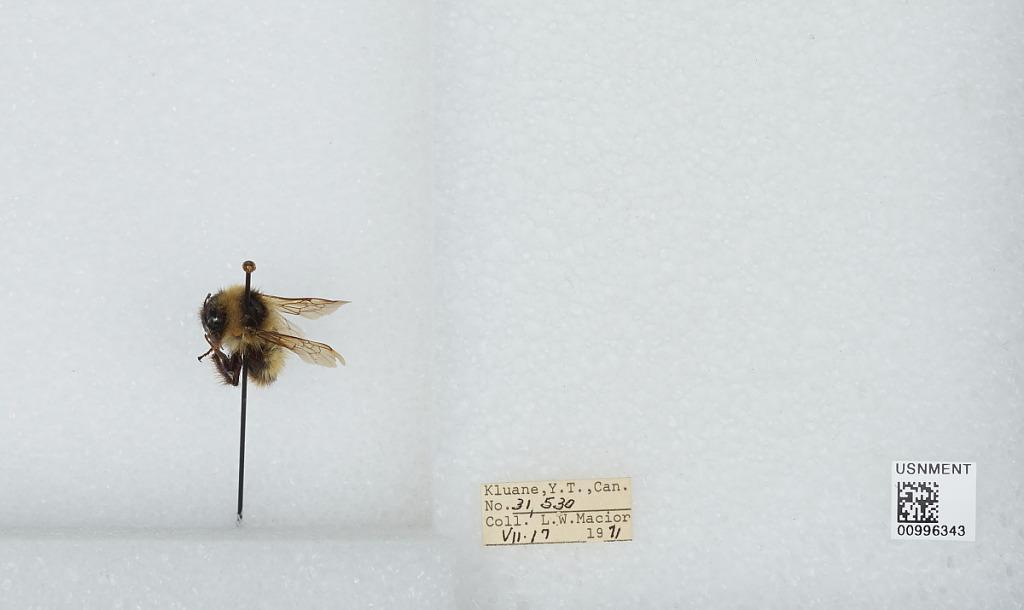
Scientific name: Bombus (Pyrobombus) frigidus Smith
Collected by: L. Macior
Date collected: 1971-7-17
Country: Canada
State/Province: Yukon Territory
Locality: Kluane
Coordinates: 60.75, -139.5